Washington County Courthouse (Florida)

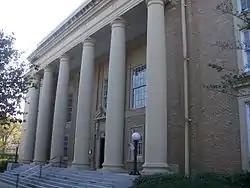
Washington County Courthouse

The Washington County Courthouse was an historic brick courthouse building located in Chipley, Florida. It was built in 1932 in the Classical Revival style after Chipley won a 1927 referendum to move the county seat from Vernon.